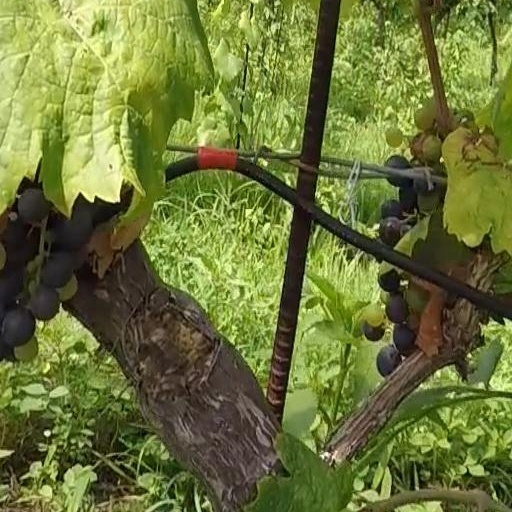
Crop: grape